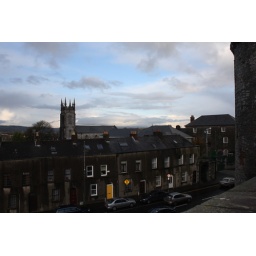
Rental car near the yellow door